Vladimír Plaček

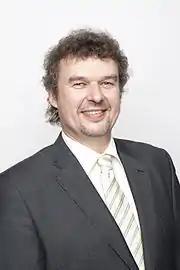

Vladimír Plaček (29 May 1965 – 2 August 2018) was a Czech physician and politician affiliated with the Czech Social Democratic Party.